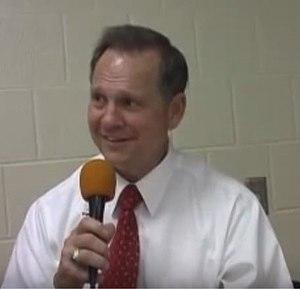
Roy Stewart Moore, né le 11 février 1947 à Gadsden, est un magistrat et homme politique américain. Membre du Parti républicain, il est président de la Cour suprême de l'Alabama entre 2001 et 2003 et entre 2013 et 2017.